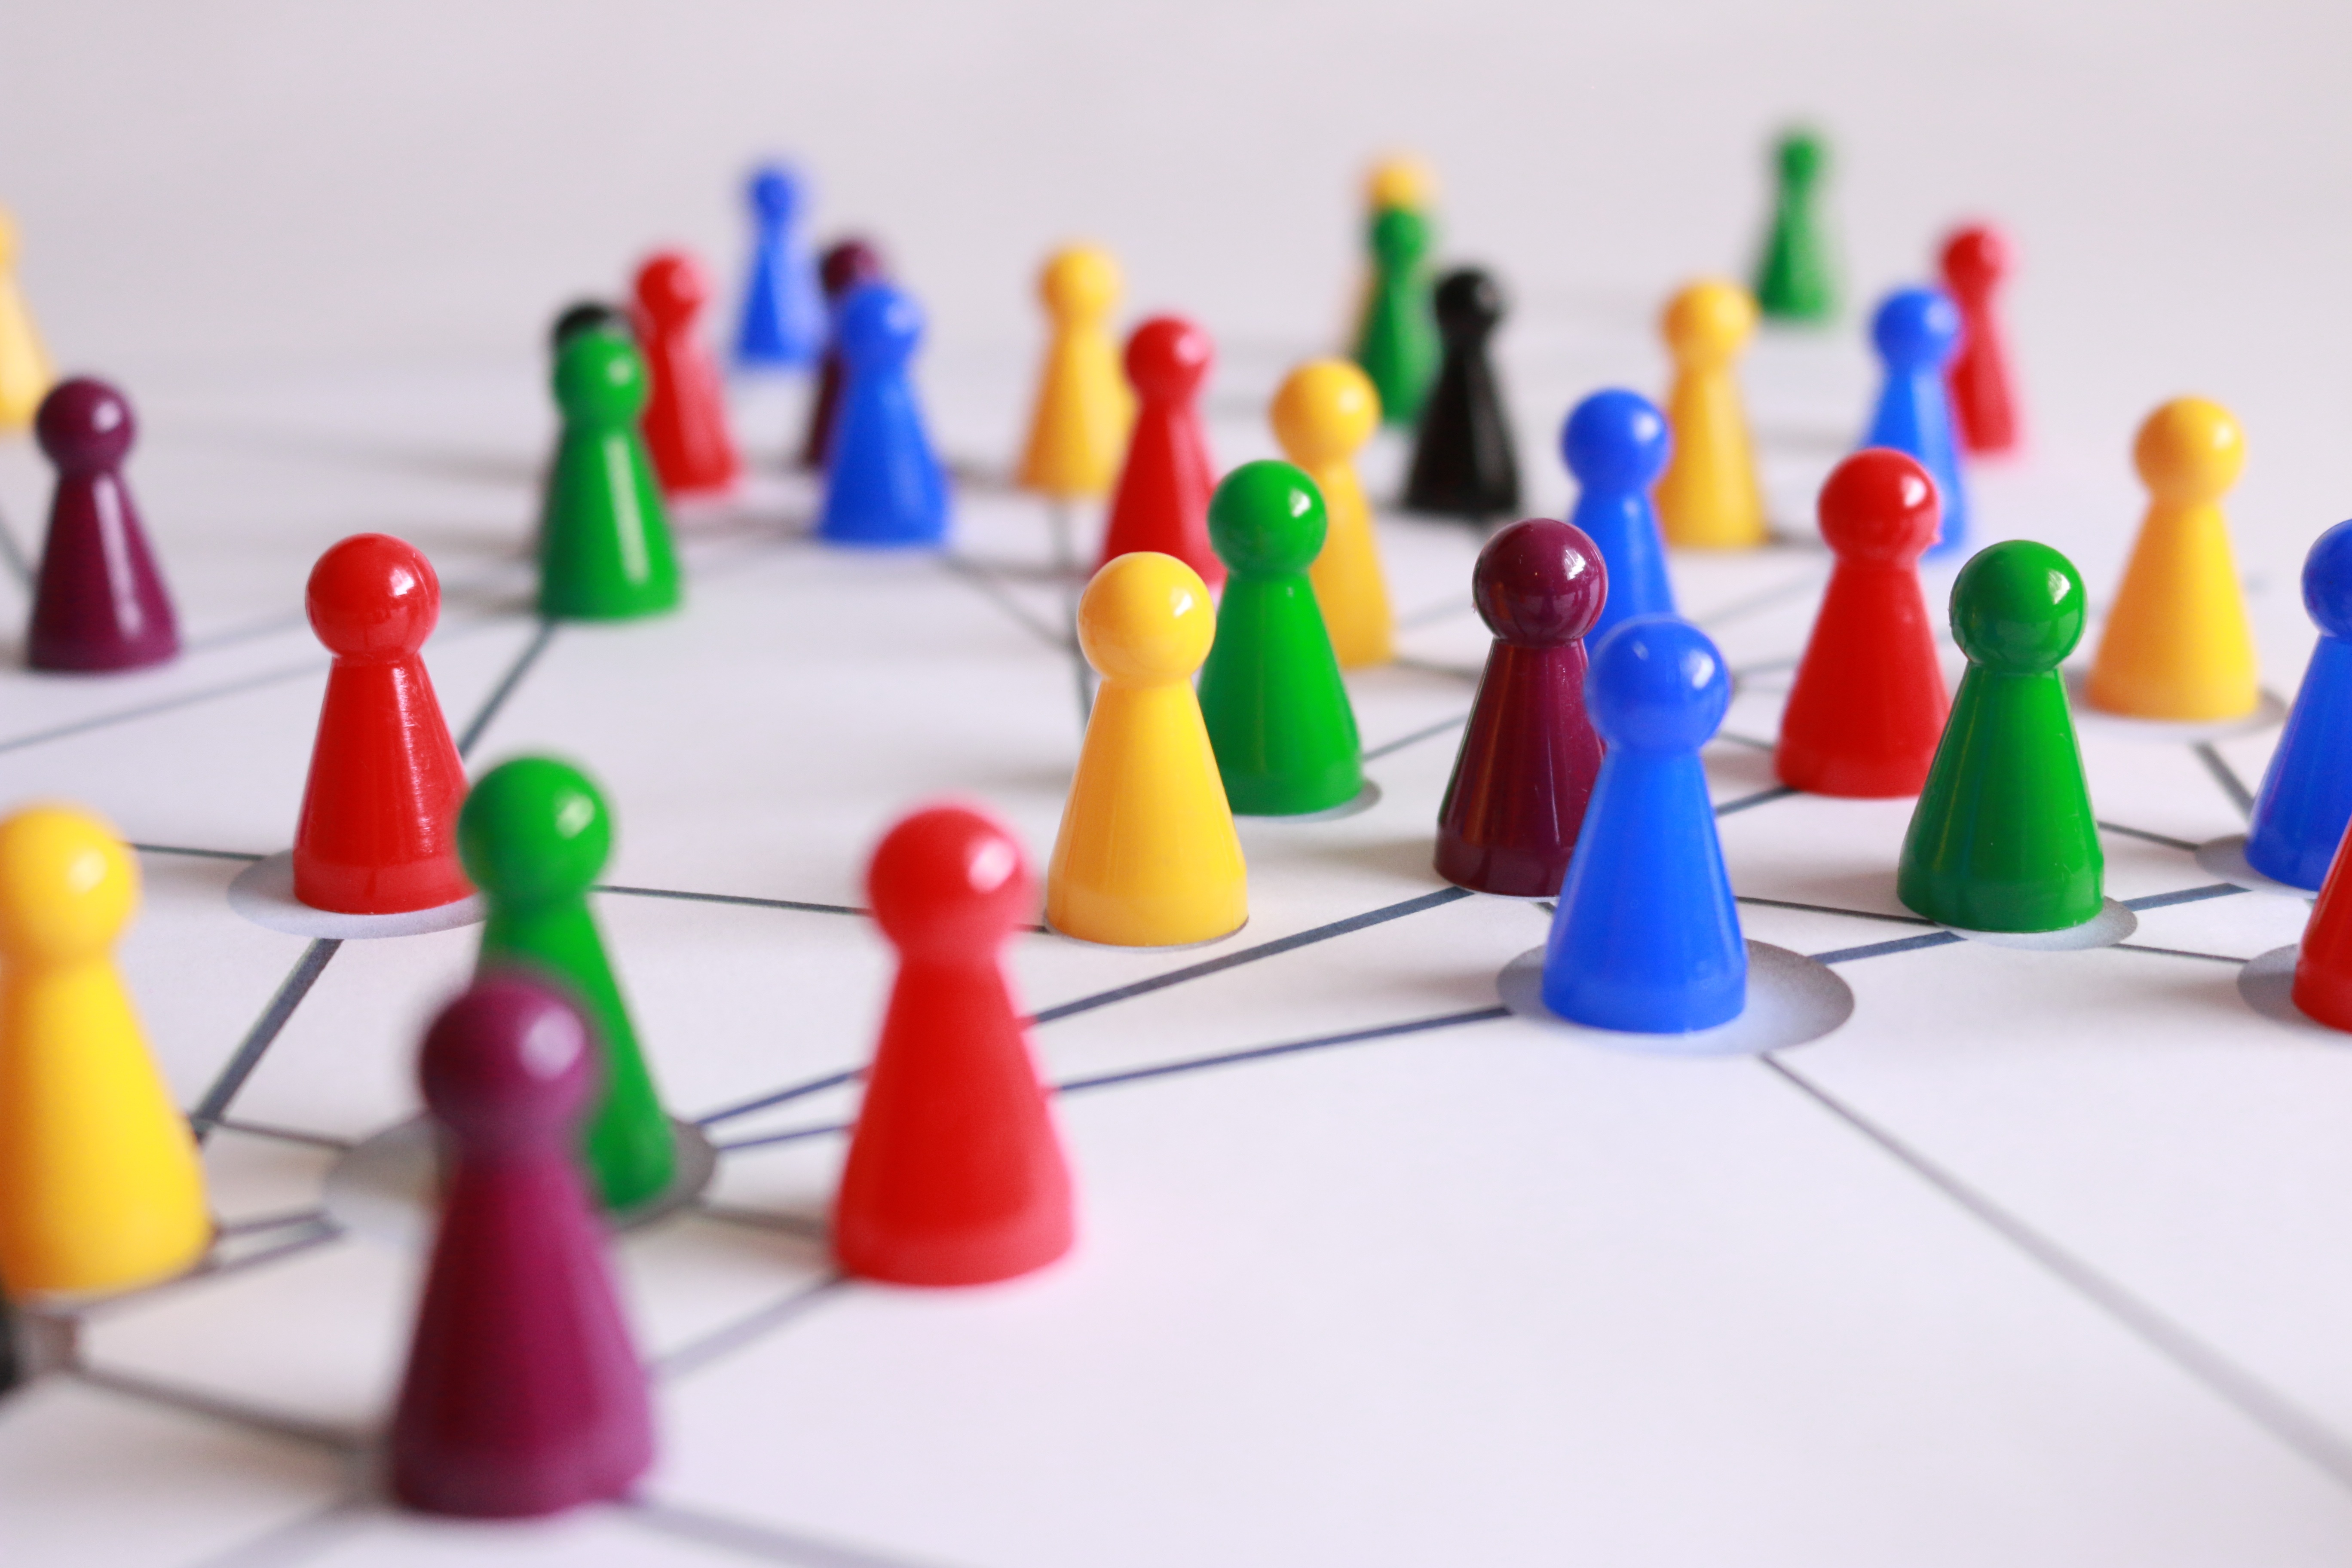
structure, play, color, community, colorful, together, toy, social media, team, sports, figures, games, network, interactive, play stone, placed, networking, networked, indoor games and sports